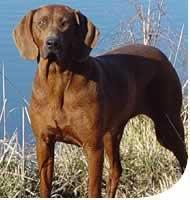
redbone